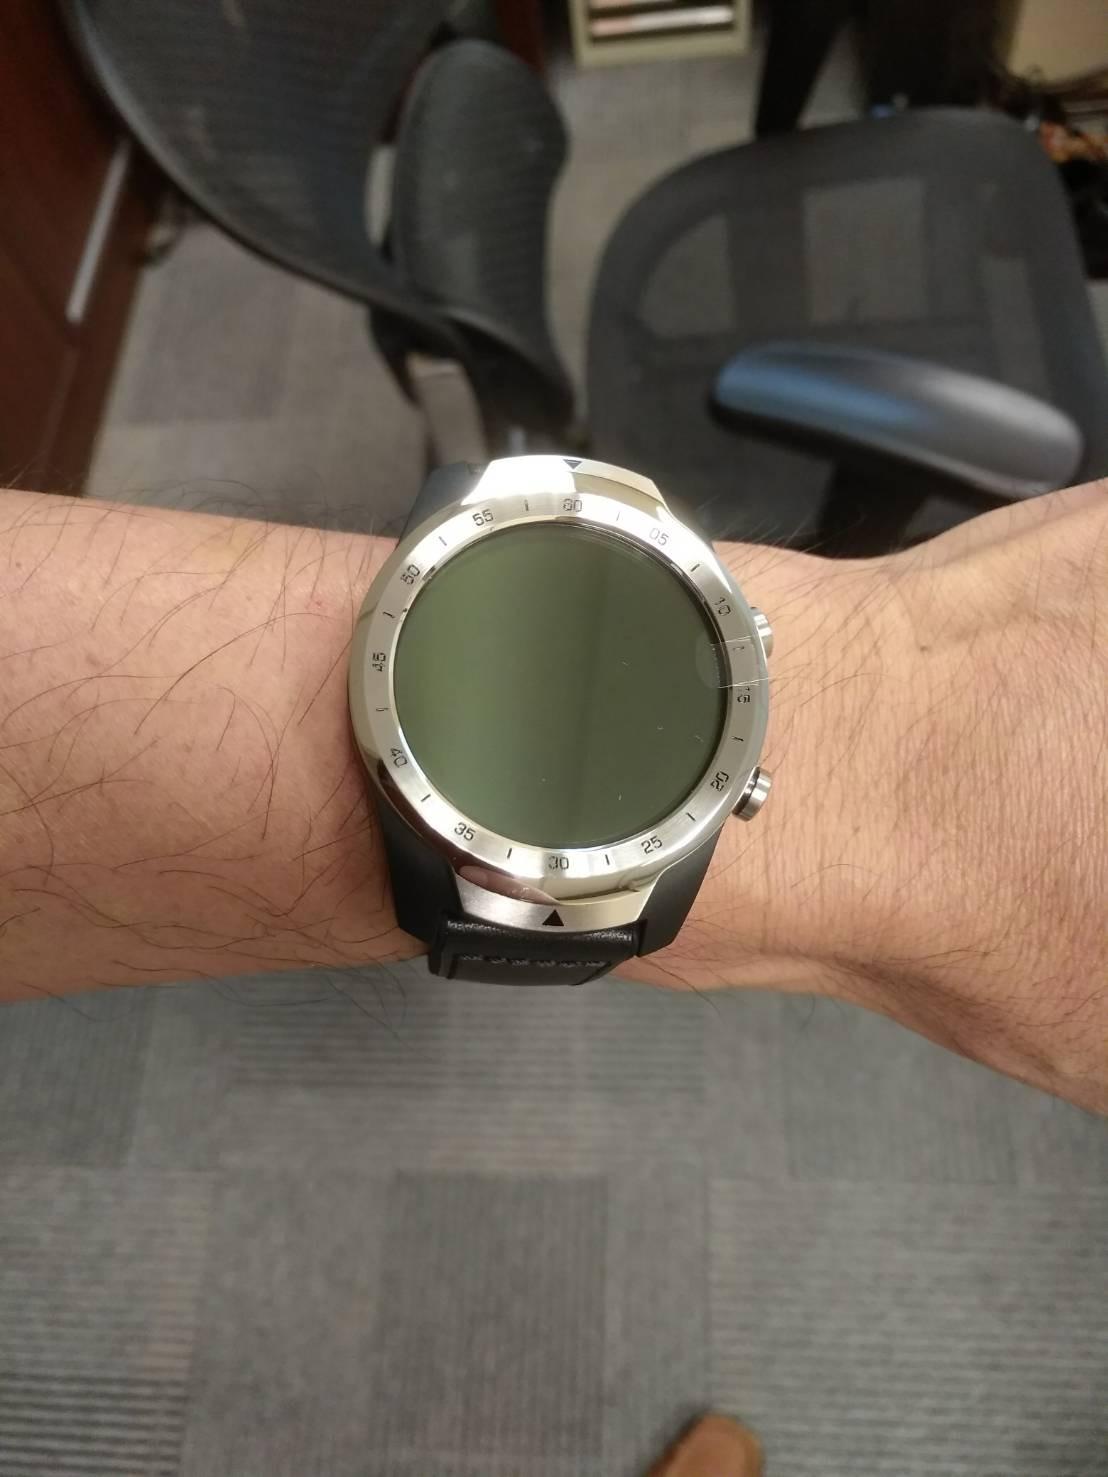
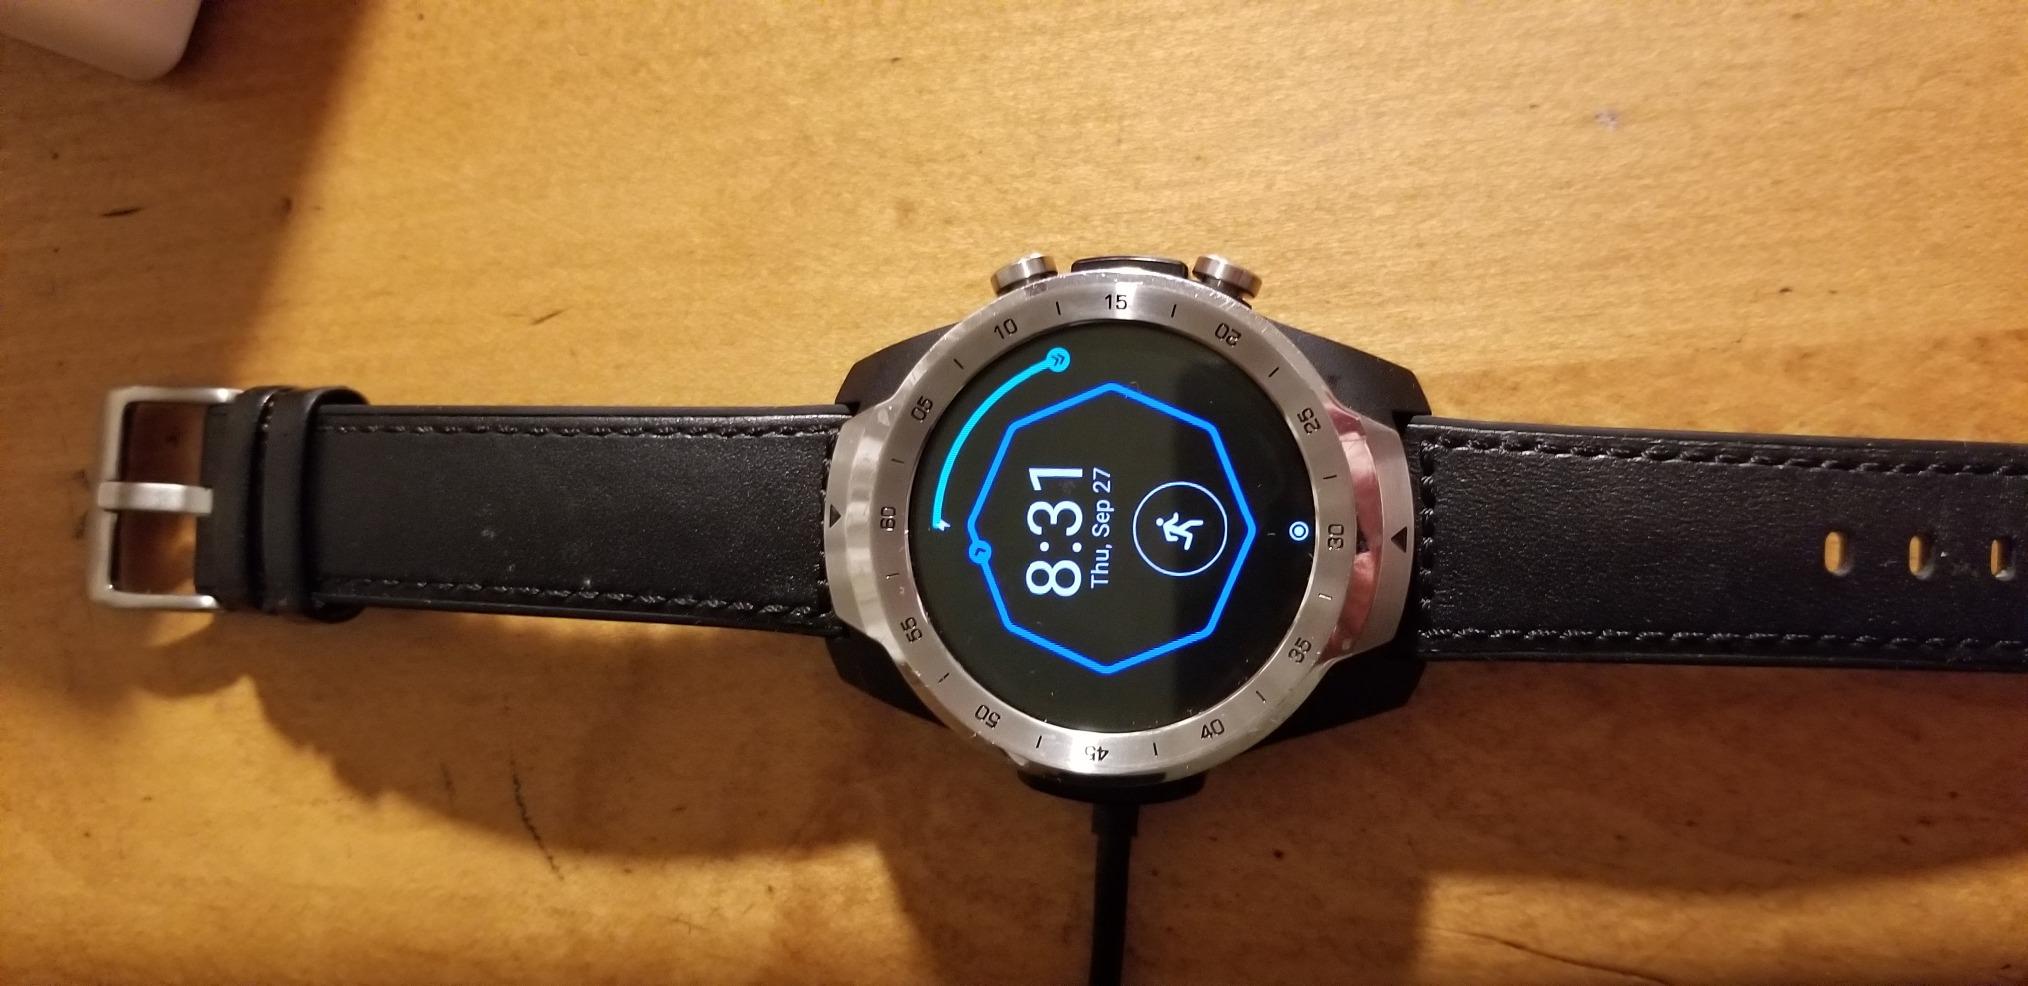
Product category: smartwatch
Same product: yes